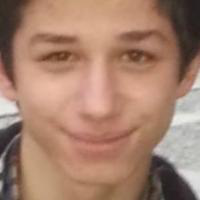
Age group: age 11-20